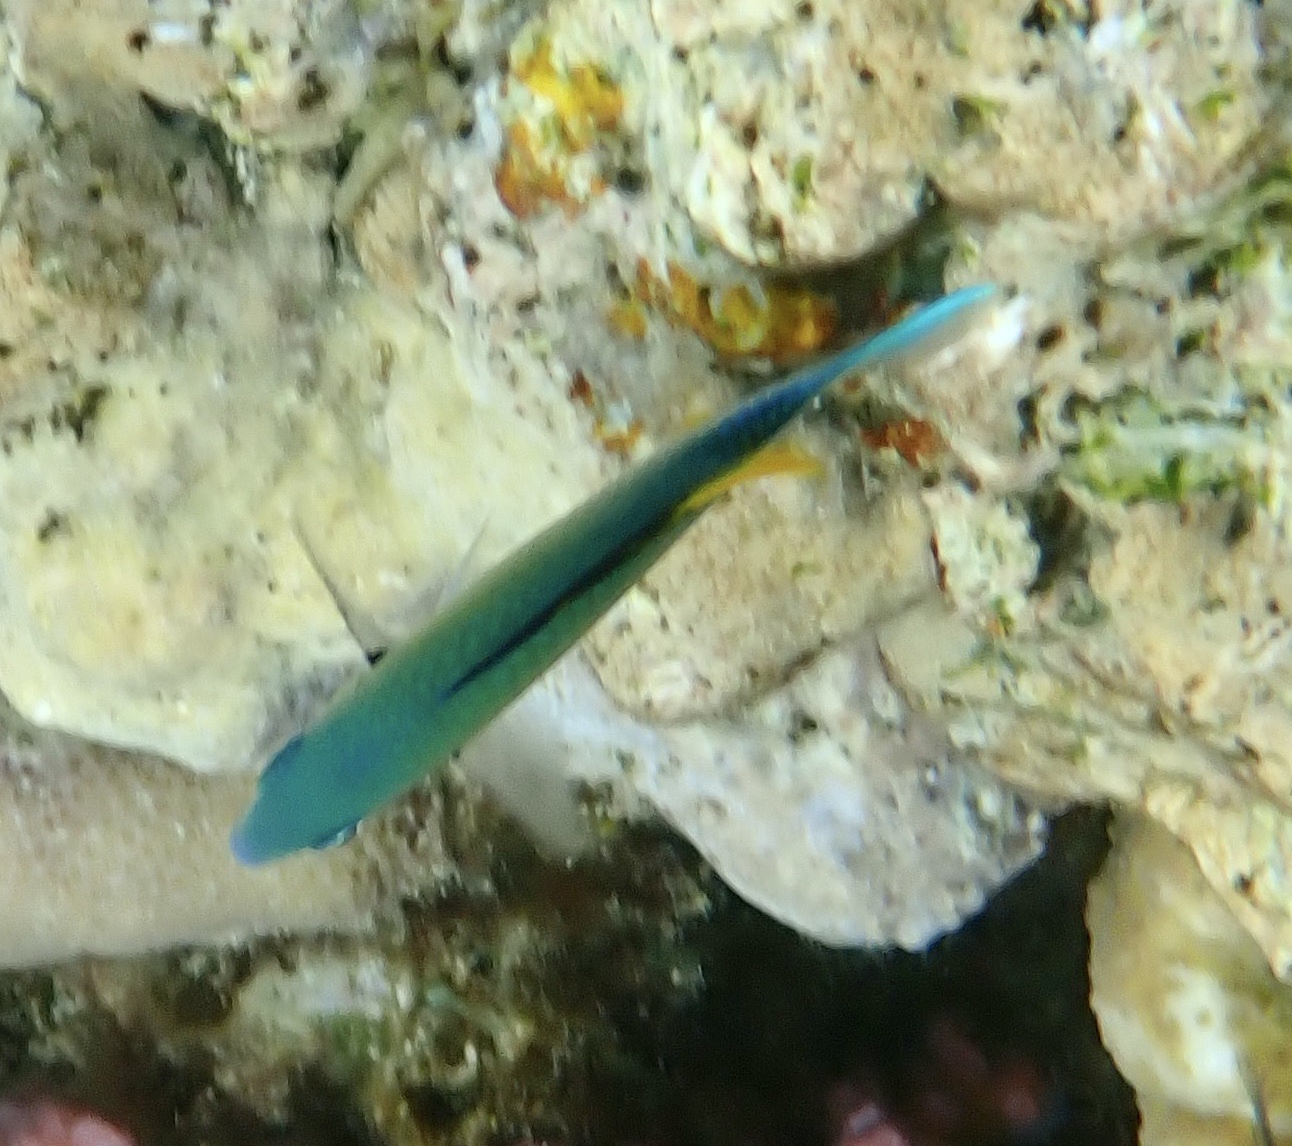
Chromis viridis (Blue-green Chromis)